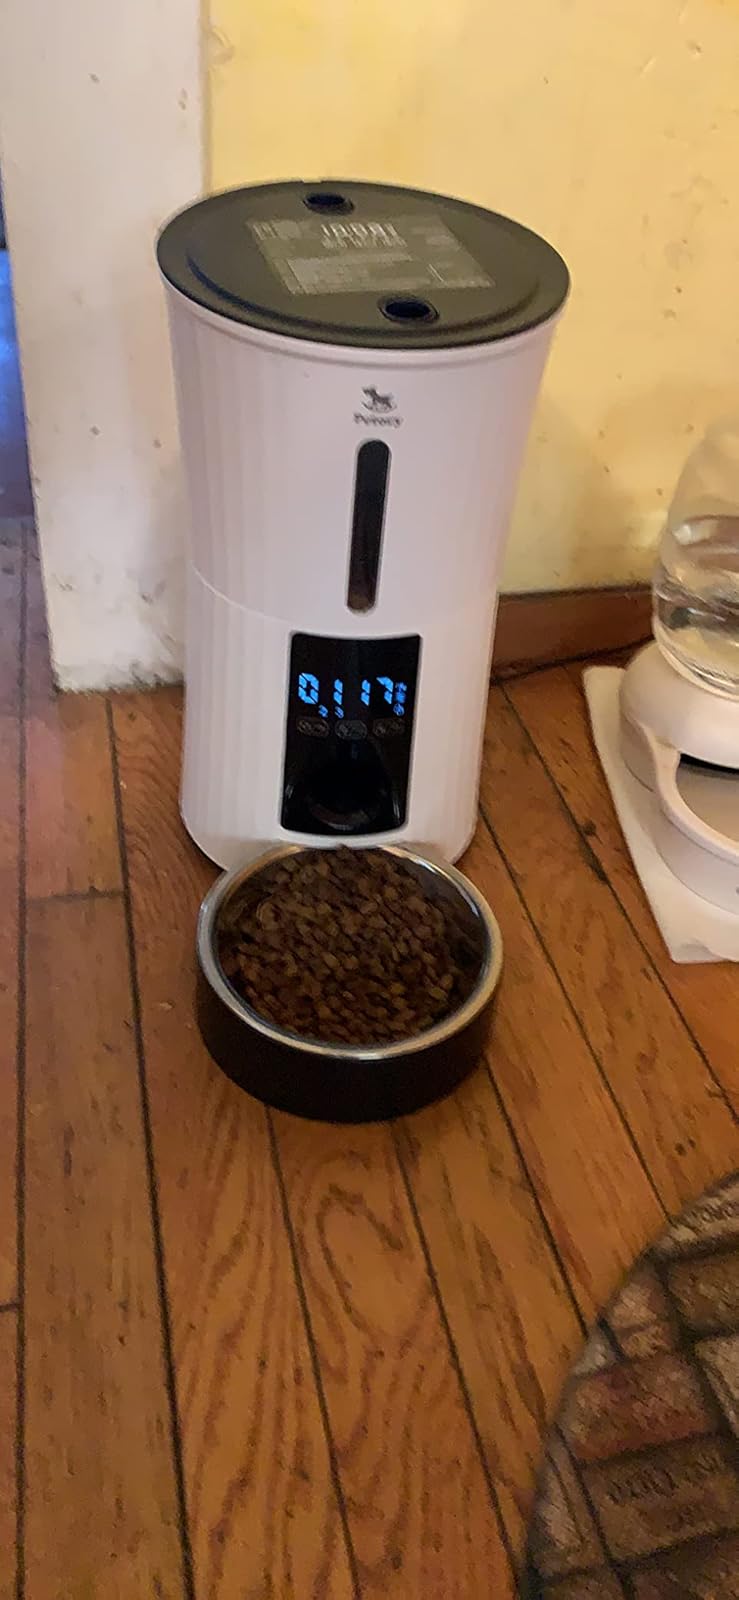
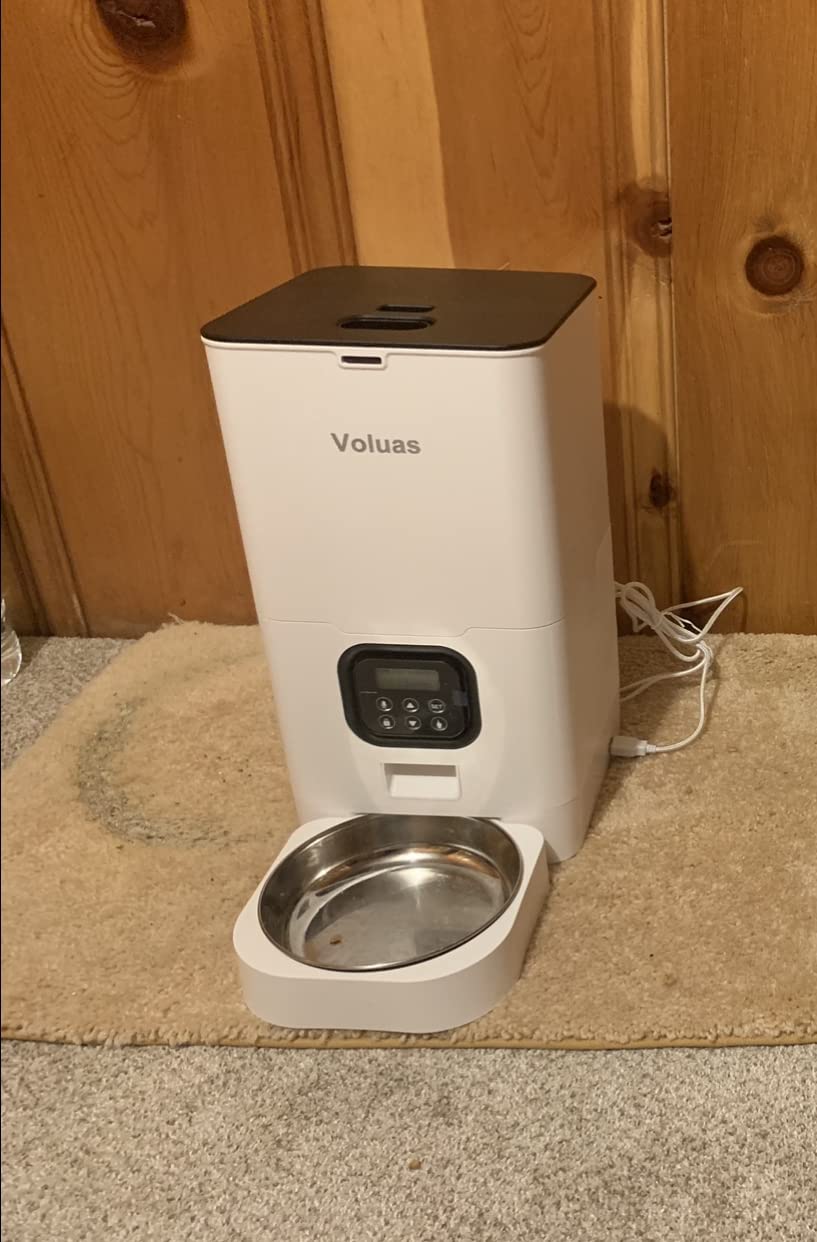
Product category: items_feeder
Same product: no